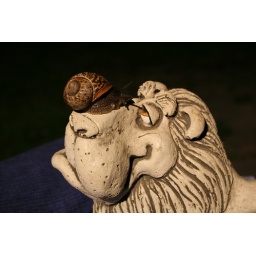
Snail crawling over door stop at home